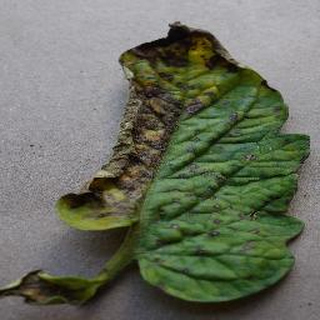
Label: tomato_early_blight